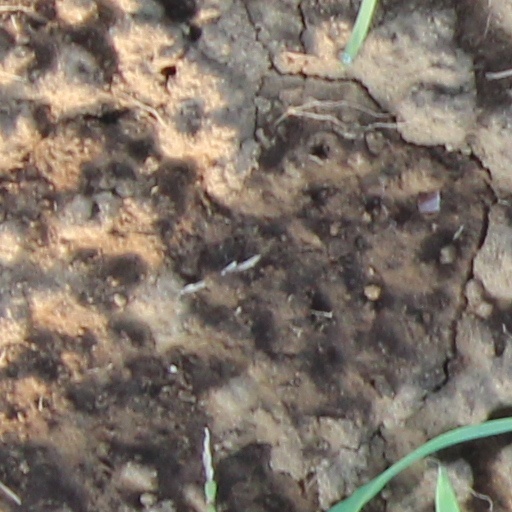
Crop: wheat